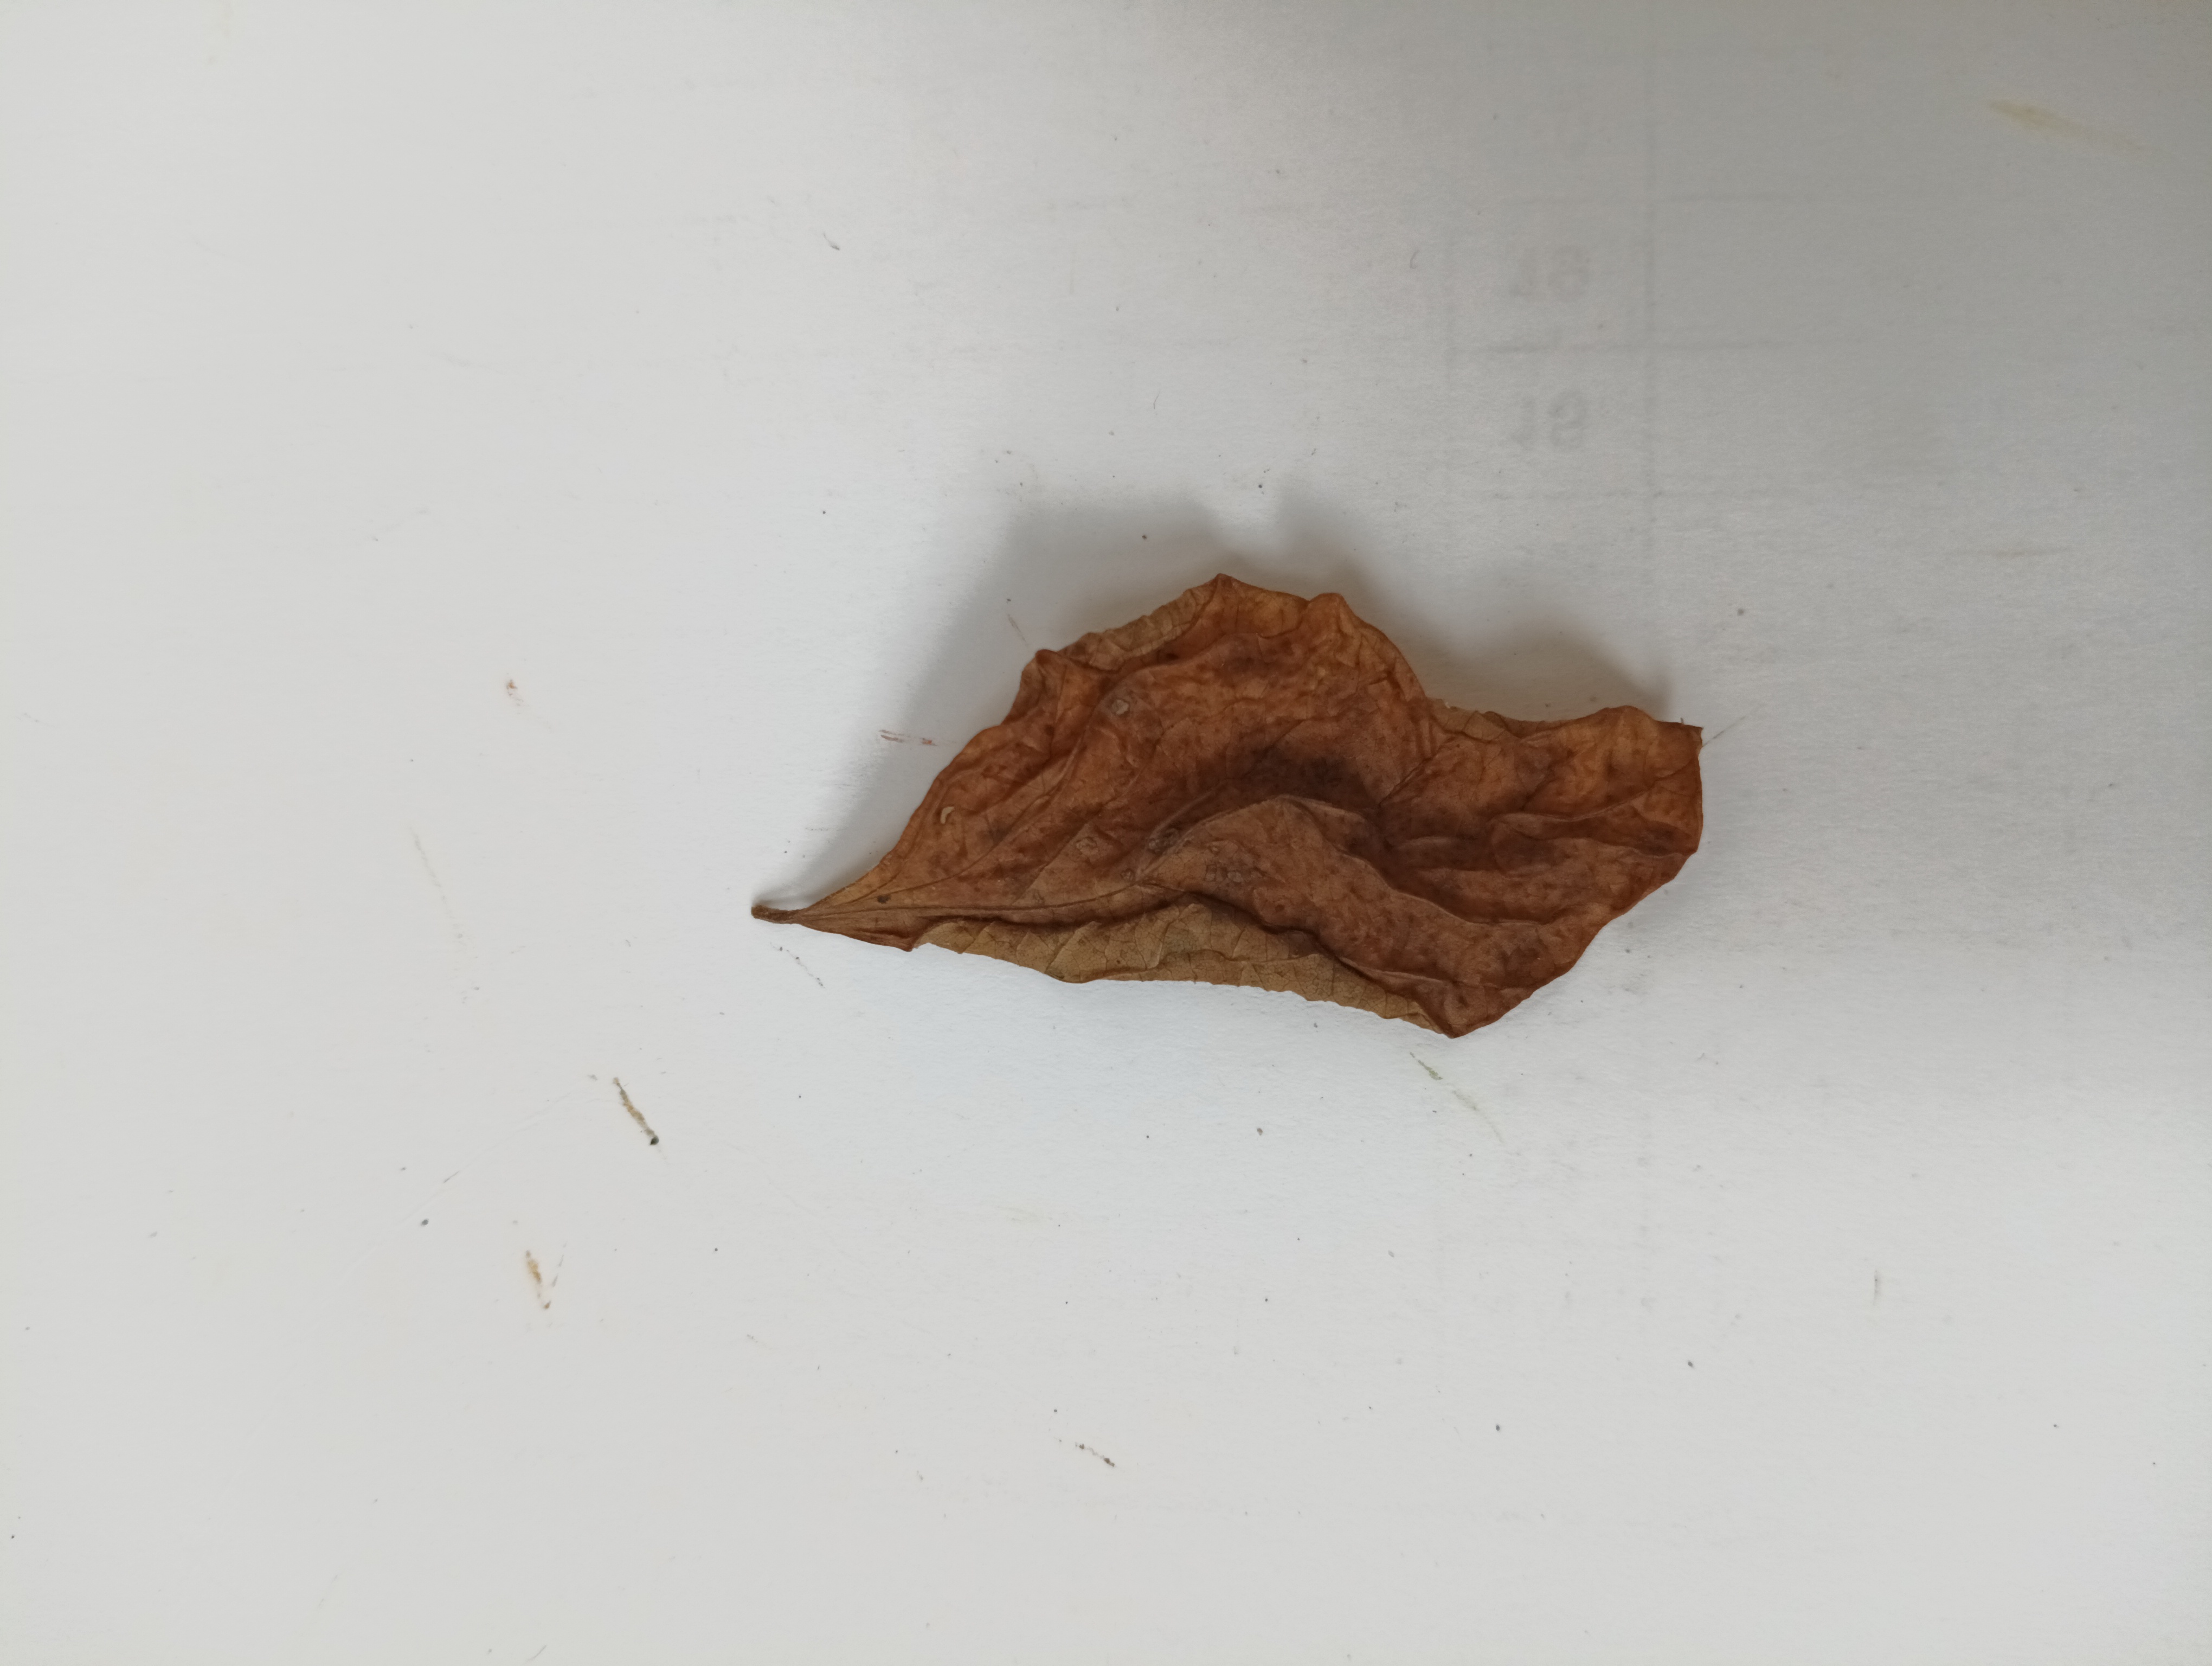
Label: Dry_leaf